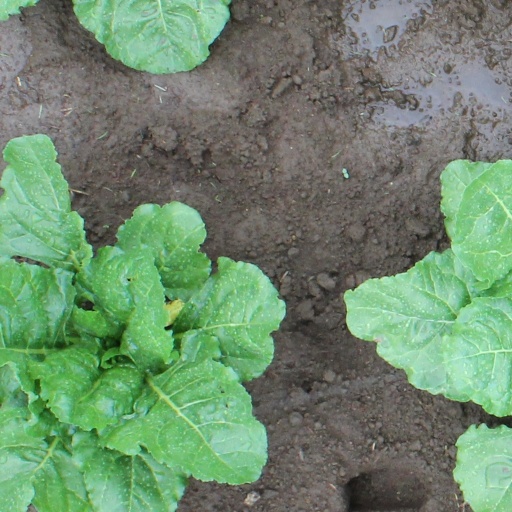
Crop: sugar beet